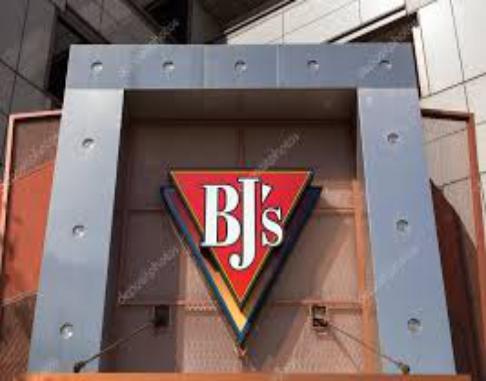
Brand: BJ's Restaurant
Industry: Others